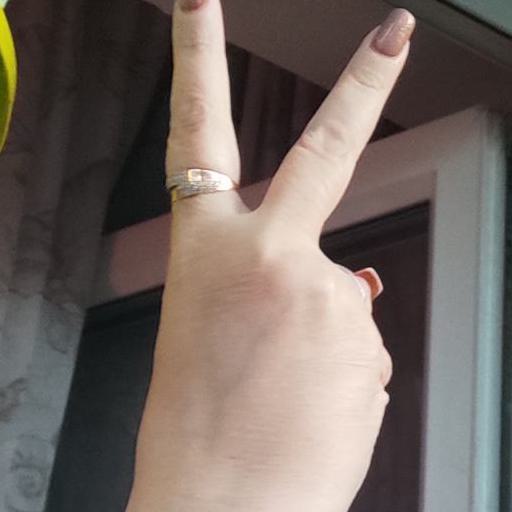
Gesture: peace_inverted